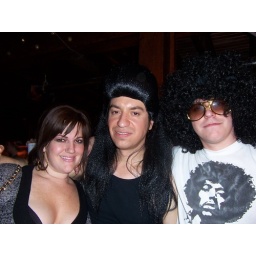
A pretty gal, the dude from Big Trouble in Little China, and a hippie white boy with a fro.